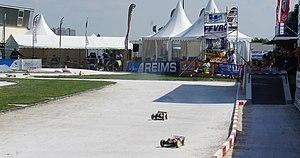
Lors du Championnat d'Europe EFRA de 2013 à Reims.
La ville de Reims est la première ville sacrée ville la plus sportive de France par le quotidien L'Équipe en 1937.